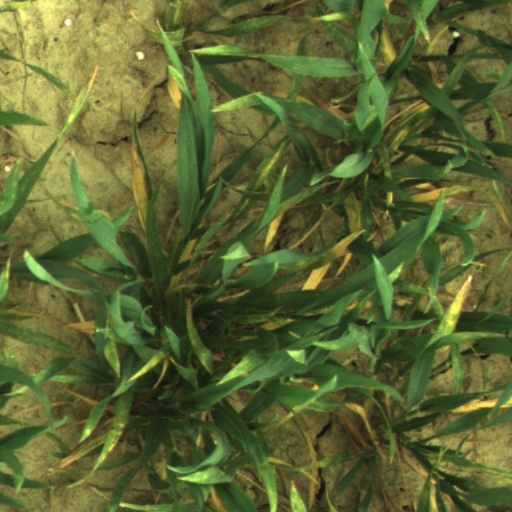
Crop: wheat